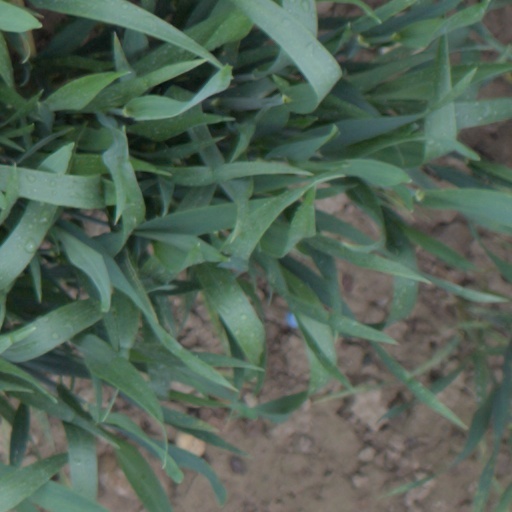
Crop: wheat